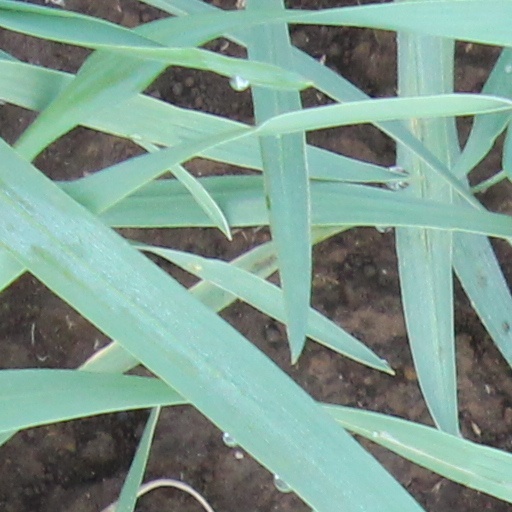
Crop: wheat